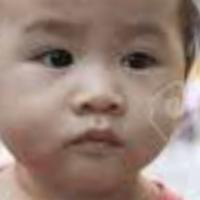
Age group: age 01-10